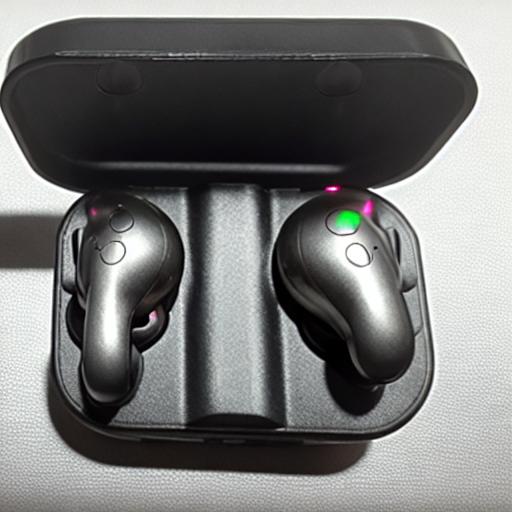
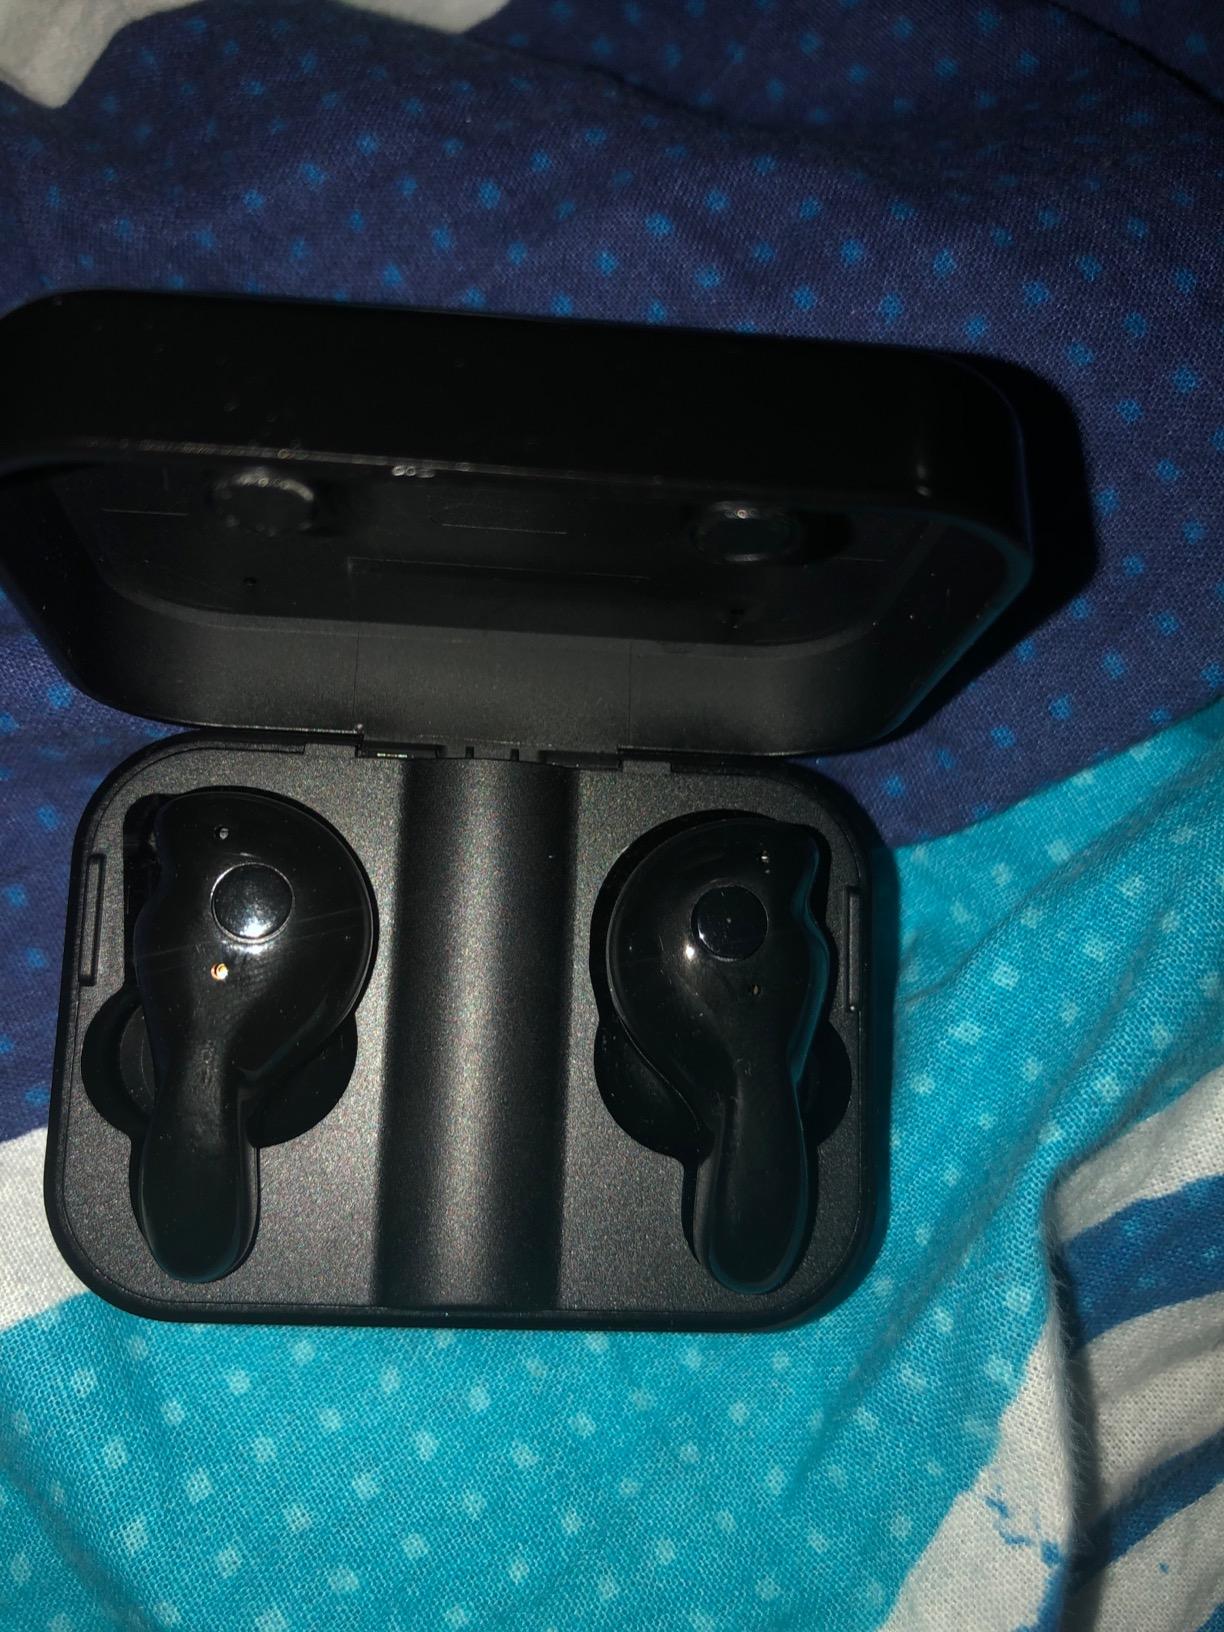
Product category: earbuds
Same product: no